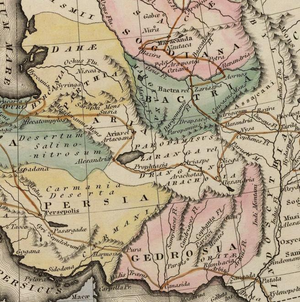
Alexandre le Grand ou Alexandre III, né le 21 juillet 356 av. J.-C. à Pella et mort le 11 juin 323 av. J.-C. à Babylone, est un roi de Macédoine et l'un des personnages les plus célèbres de l'Antiquité. Fils de Philippe II, élève d'Aristote et roi de Macédoine à partir de 336, il devient l'un des plus grands conquérants de l'histoire en prenant possession de l'immense empire perse et en s'avançant jusqu'aux rives de l'Indus.
La Gédrosie est le nom hellénisé d'une région qui correspond aujourd'hui, en partie, au Makran dans le Baloutchistan iranien et pakistanais sur les rives de l'océan Indien. Région isolée, elle reste mal connue des explorateurs occidentaux, même si Alexandre le Grand l'a traversée à son retour d'Inde.
"La Bactriane ou Bactrie est une région à cheval sur les États actuels d'Afghanistan, du Tadjikistan, et de l'Ouzbékistan, située entre les montagnes de l'Hindou Kouch et le fleuve Amou-Daria. C'est un État fondé autour de la cité de Bactres qui a été sa capitale administrative et centre du pouvoir, d'où elle tire aussi son appellation de la ""Bactriane"", en particulier à l'époque du royaume gréco-bactrien et des royaumes indo-grecs.
La satrapie de Gédrosie, région aussi connue sous le nom de Makran, est une province des empires achéménide et macédonien, située dans un désert sablonneux et aride entre l’Iran et le Pakistan actuels.